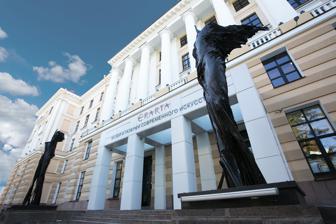
Building: Erarta
Country: Russia
Year built: 2010
Museum in Saint Petersburg, Russia Erarta Museum  of Contemporary Art Established 30 September 2010 ; 14 years ago ( 2010-09-30 ) Location 2, 29th line of Vasilyevsky Island Saint Petersburg 199106 Russia Website erarta.com Erarta is the largest private museum of contemporary art in Russia, located in Saint Petersburg . The museum is combined with the Erarta Galleries . The name of Erarta Museum is derived from uniting two words, "Era" and "Arta", whose combination can be translated from Russian as "the era of art". The museum has been recognised as one of the "5 Cultural Gems" in Saint-Petersburg by National Geographic . Museum building Erarta is housed in a five-storey building constructed in 1951 for the district committee of the Communist Party and later occupied by the Synthetic Rubber Research Institute. Two sculptures installed at the entrance to the museum, Era and Arta , were commissioned by Erarta and created by sculptor Dmitry Zhukov . Museum collection Erarta  Museum collection contains over 2,800 works, dating from the 1950s to the present and ranging from realism to abstraction and primitivism , by more than 300 artists from all across Russia. In addition to paintings, it includes  drawings, prints, sculptures, installations, and video art. On 30 June 2015, the collection of Erarta Museum of Contemporary Art became digitally available via the Google Arts & Culture Project . History and activities Erarta Museum officially opened its doors to the public in September 2010. The museum stages exhibitions, publishes art catalogues, organises guided tours and educational programmes, and promotes a number of signature projects. From 2013 to 2017 Erarta Museum organised Erarta Motion Pictures, the world's only festival of short films about painting. In 2013–2015, Erarta hosted the CROSS ART International Festival of Synthesis of Arts. The festival was open to all applicants willing to participate, as long as their projects featured a mixture of several art forms. Erarta features several cinema halls. One of them (on floor 3) is screening Art-Animation – short animated films inspired by and developing the storyline of some paintings from the museum's collection. The second one is showing The Adventures of BB Square cartoon series (2014). In 2024, a case was filed in a Saint Petersburg court against the museum over its display of a painting by Belarusian artist Sergei Grinevich called Festival , which has been part of its collection since 2016. The complainants alleged that the phrase “Zyvie Bielarus!” (“Long Live Belarus!”), which was inserted under the painting since 2020, violated laws against the display of "Nazi propaganda", citing its usage by pro-German Belarusian collaborationists in World War II. Unique projects Russia in Erarta Russia in Erarta project is aimed at promoting contemporary Russian art and establishing a cultural dialogue between Saint Petersburg and other Russian cities. The museum's curatorial team frequently travels to other parts of the country, taking the highlights of Erarta's permanent collection on travelling exhibitions and bringing back to St. Petersburg outstanding artworks from Samara, Perm, Novosibirsk, Izhevsk, Ufa, Krasnodar, Vladivostok and other cities. In turn, Erarta showcased its collection in Krasnodar, Omsk, Surgut, Khanty-Mansiysk, Kazan, Saratov, Lipetsk, Kirov, Yekaterinburg, Chelyabinsk, Veliky Novgorod, and other cities across Russia. U-space U-spaces are immersive installations created in collaboration with various artists, each with its particular theme and mood. During a 15-minute session, each U-Space provides a unique emotional and mental experience to a group of up to 5 visitors. YOUnits YOUnits on floor 3 of Erarta Museum are 50 small cubicles that can be rented for creative self-expression. YOUnits can display any media or genre: design, photography, painting, sculpture, installation or collage art. The Valley of Colours In 2019 Erarta Museum presented The Valley of Colours, a book for the whole family written by Erarta's founder Marina Varvarina and illustrated by the artist Nikolai Kopeikin. Exhibitions Every year, Erarta stages around 40 temporary exhibitions of paintings, sculptures, photographs, fashion, design, and video art. The museum showcases up-and-coming talents from Russia and abroad and established stars of the global art scene. To mark its 5-year anniversary (2015), Erarta Museum organised the first Russian show by the Brazilian pop-art artist Romero Britto and exhibited the creations of the award–winning Irish haute couture milliner Philip Treacy . Year 2016 saw the exhibitions by the Soviet and Russian photojournalist Yuri Abramochkin , creator of the portrait of Yuri Gagarin , and the Brazilian photographer Sebastião Salgado , as well as the Glorious World of Fellini project, a showcase of more than 50 costumes from the Italian director's films. In 2017, jointly with the Victoria and Albert Museum (London, UK), Erarta presented Undressed: A Brief History of Underwear , a retrospective underwear design transformations from the 18th to the early 21st centuries . Another important exhibition was Brandrealism: A Retrospective , a solo exhibition by the musician and Leningrad band frontman Sergey Shnurov . Also in 2017 Erarta Museum completed the construction of a new exhibition space designed for displaying large-scale art objects and vehicles. The first show to be held in this venue was LAMBORGHINI: Design Legend , an exhibition of the Italian brand's rare supercars . In 2018, Erarta exhibited monumental bronze sculptures by the surrealist artist Salvador Dalí and artworks by the contemporary Chinese artist Liu Bolin . Erarta's high-profile projects in 2019 included an exhibition of photographs by the fashion photographer Mario Testino and Style Ducati , an exhibition of collectors' editions of the Italian Ducati motorcycles, as well as design concepts, photos and videos. Recognition In 2013, Erarta Museum of Contemporary Art was rated among the top 10 museums in Russia on TripAdvisor travel website. In 2015, Erarta became the first Russian museum of contemporary art to be featured on Google Arts and Culture project. Starting from 30 June 2015, artworks from Erarta's collection can be viewed online through Google Arts and Culture platform. In 2016, Erarta Museum received the Baltic Star International Award for its contributions to supporting culture. In 2018, National Geographic magazine named Erarta Museum one of the '5 cultural gems' in St. Petersburg. In 2018, the global art encyclopedia Oxford Art Online published an extensive article about Erarta Museum and a guide to its permanent collection. In 2019, the international newspaper Financial Times spotlighted Erarta Museum as 'one of the city's most exciting places'. Erarta Restaurant Erarta Restaurant located on floor 1 of Erarta Museum features two rooms with a total seating capacity of 100 guests showcasing works by contemporary Russian artists. This à la carte establishment is particularly well known for its desserts rated as the best in St. Petersburg by both TripAdvisor and Time Out. Erarta Restaurants also creates desserts inspired by certain major exhibitions held at the museum. Erarta Home Stores Erarta Home Stores on floor 1 of the museum's Exhibitions Wing offer signature souvenirs, books, interior décor items, prints, and original artworks . They are also available through the Erarta Shop Online Store. See also List of museums in Saint Petersburg References